Luis López Piquer

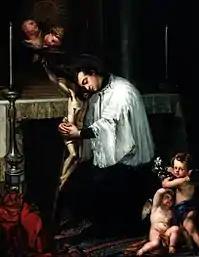
"San Luis Gonzaga abrazando el Crucifijo" ("Saint Luis Gonzaga Hugging a Crucifix")

Luis López Piquer (21 October 1802, in Valencia – 5 June 1865, in Madrid) was a Spanish painter. He was the son of Vicente López Portaña and brother of Bernardo López Piquer, both well-known artists.